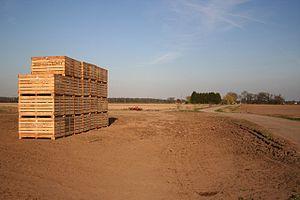
Les caisses sont des boîtes servant à emballer des marchandises, par exemple :